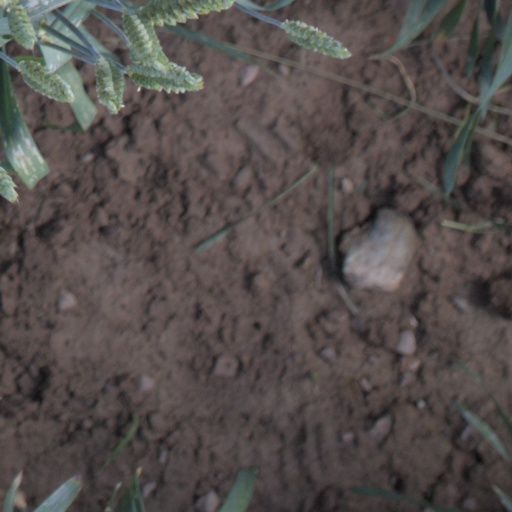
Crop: wheat